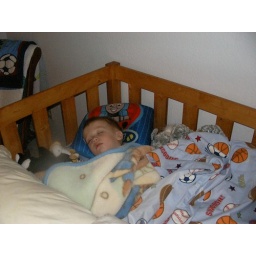
Isaacs 1st night in his big boy bed